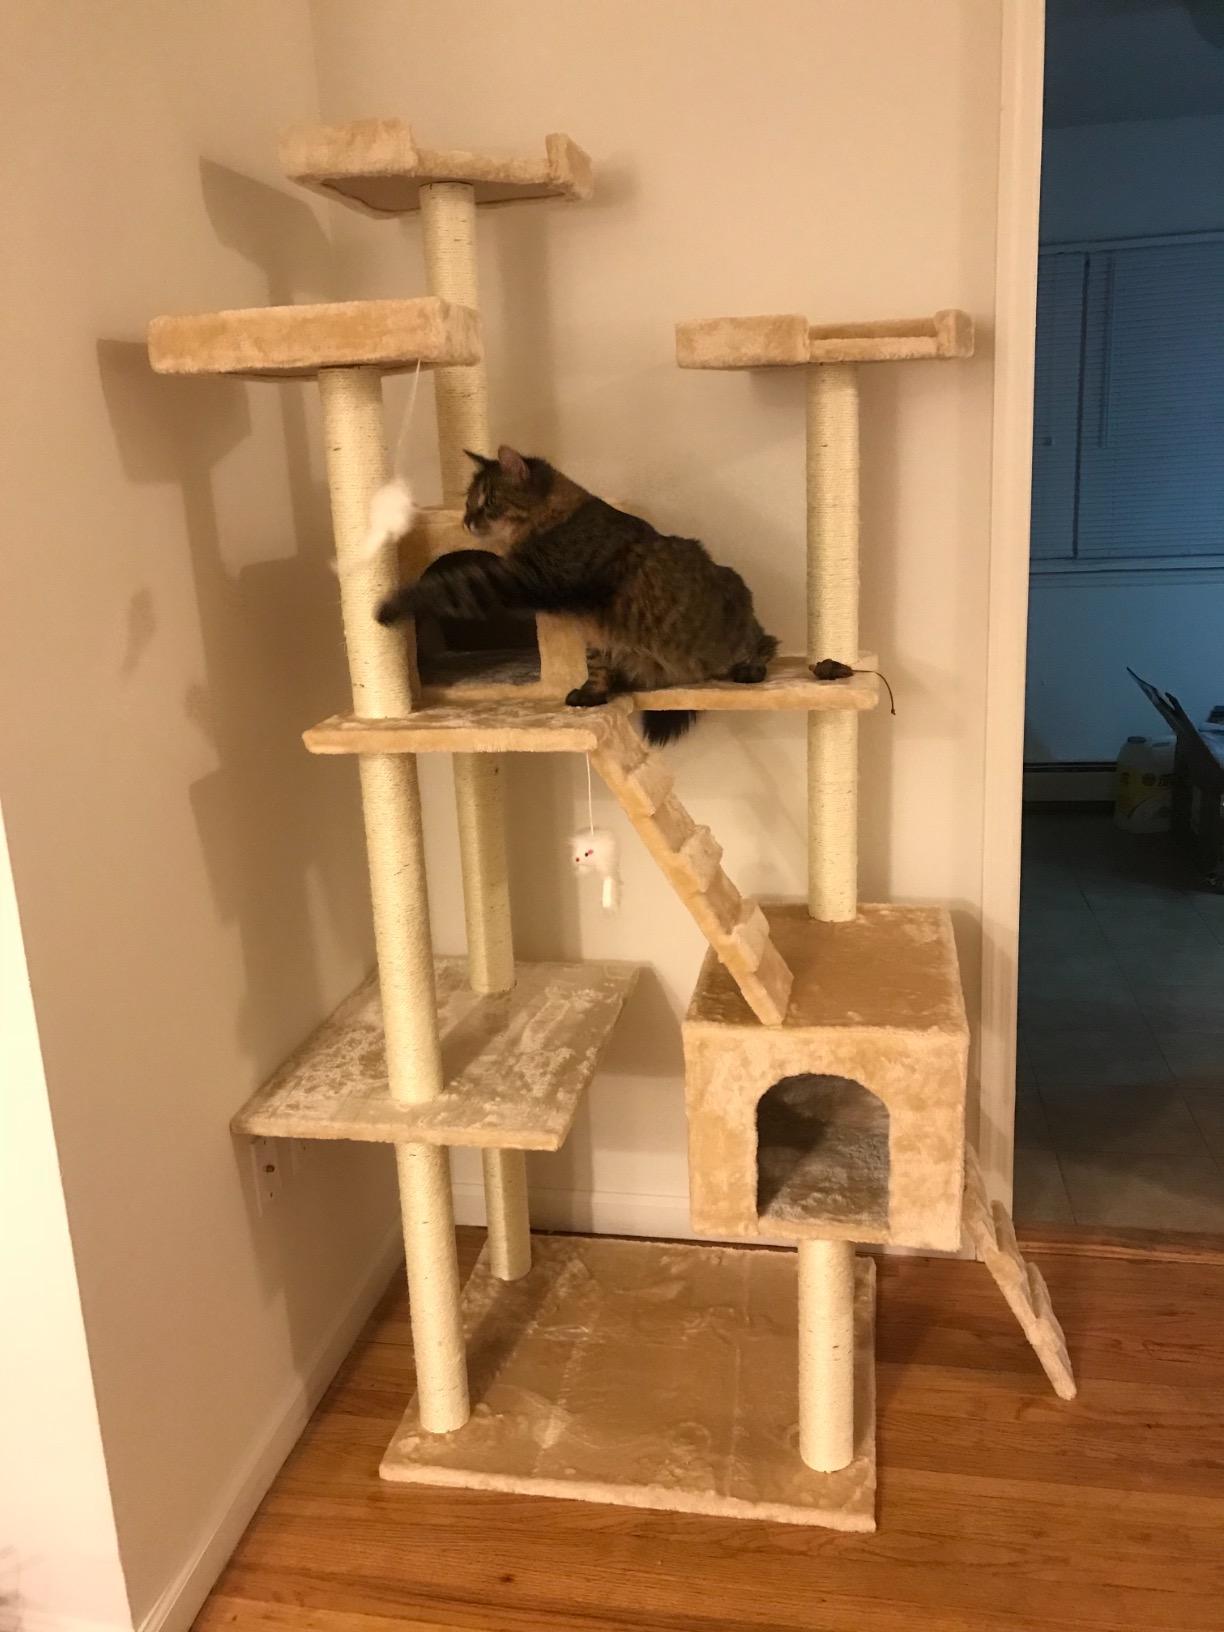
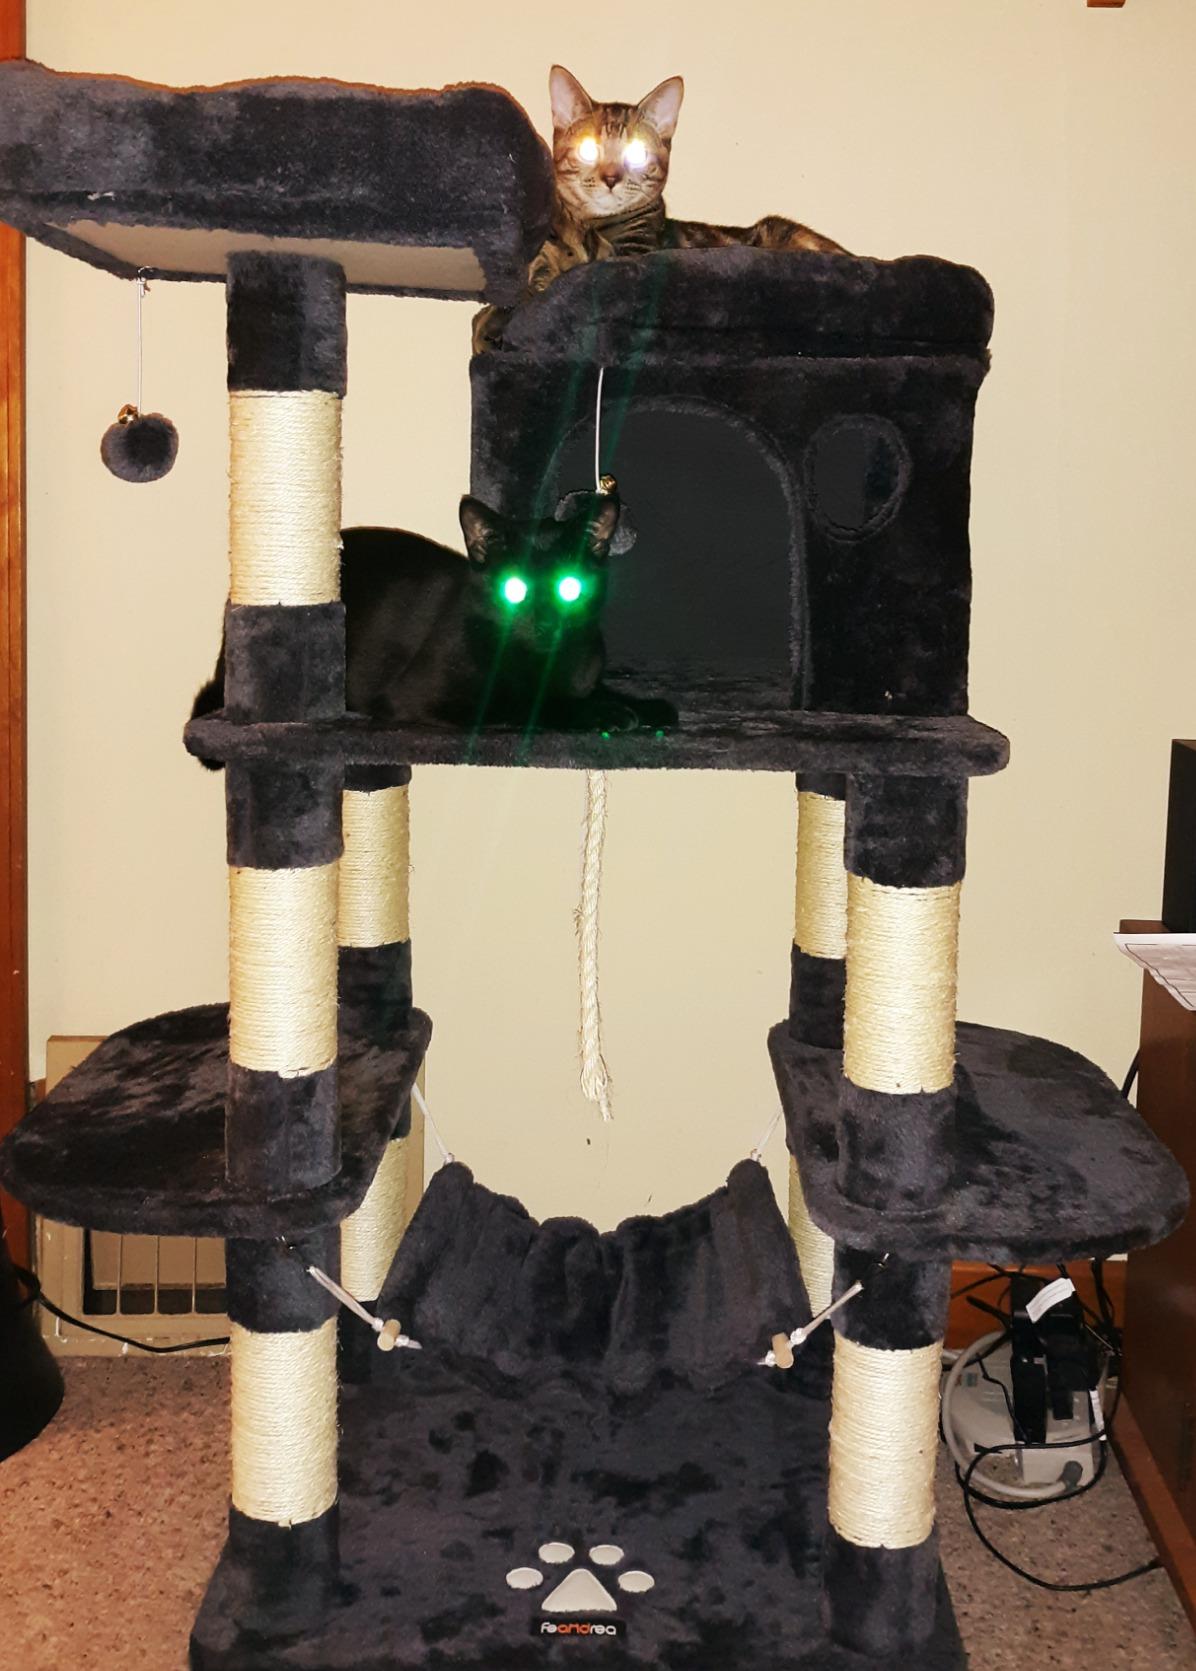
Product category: items_cat tree
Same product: no